Cabin (ship)

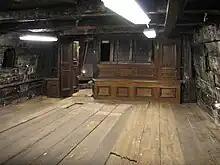
Interior of the great cabin of the 17th century Swedish warship "Vasa".

A cabin or berthing is an enclosed space generally on a ship or an aircraft. A cabin which protrudes above the level of a ship's deck may be referred to as a deckhouse.